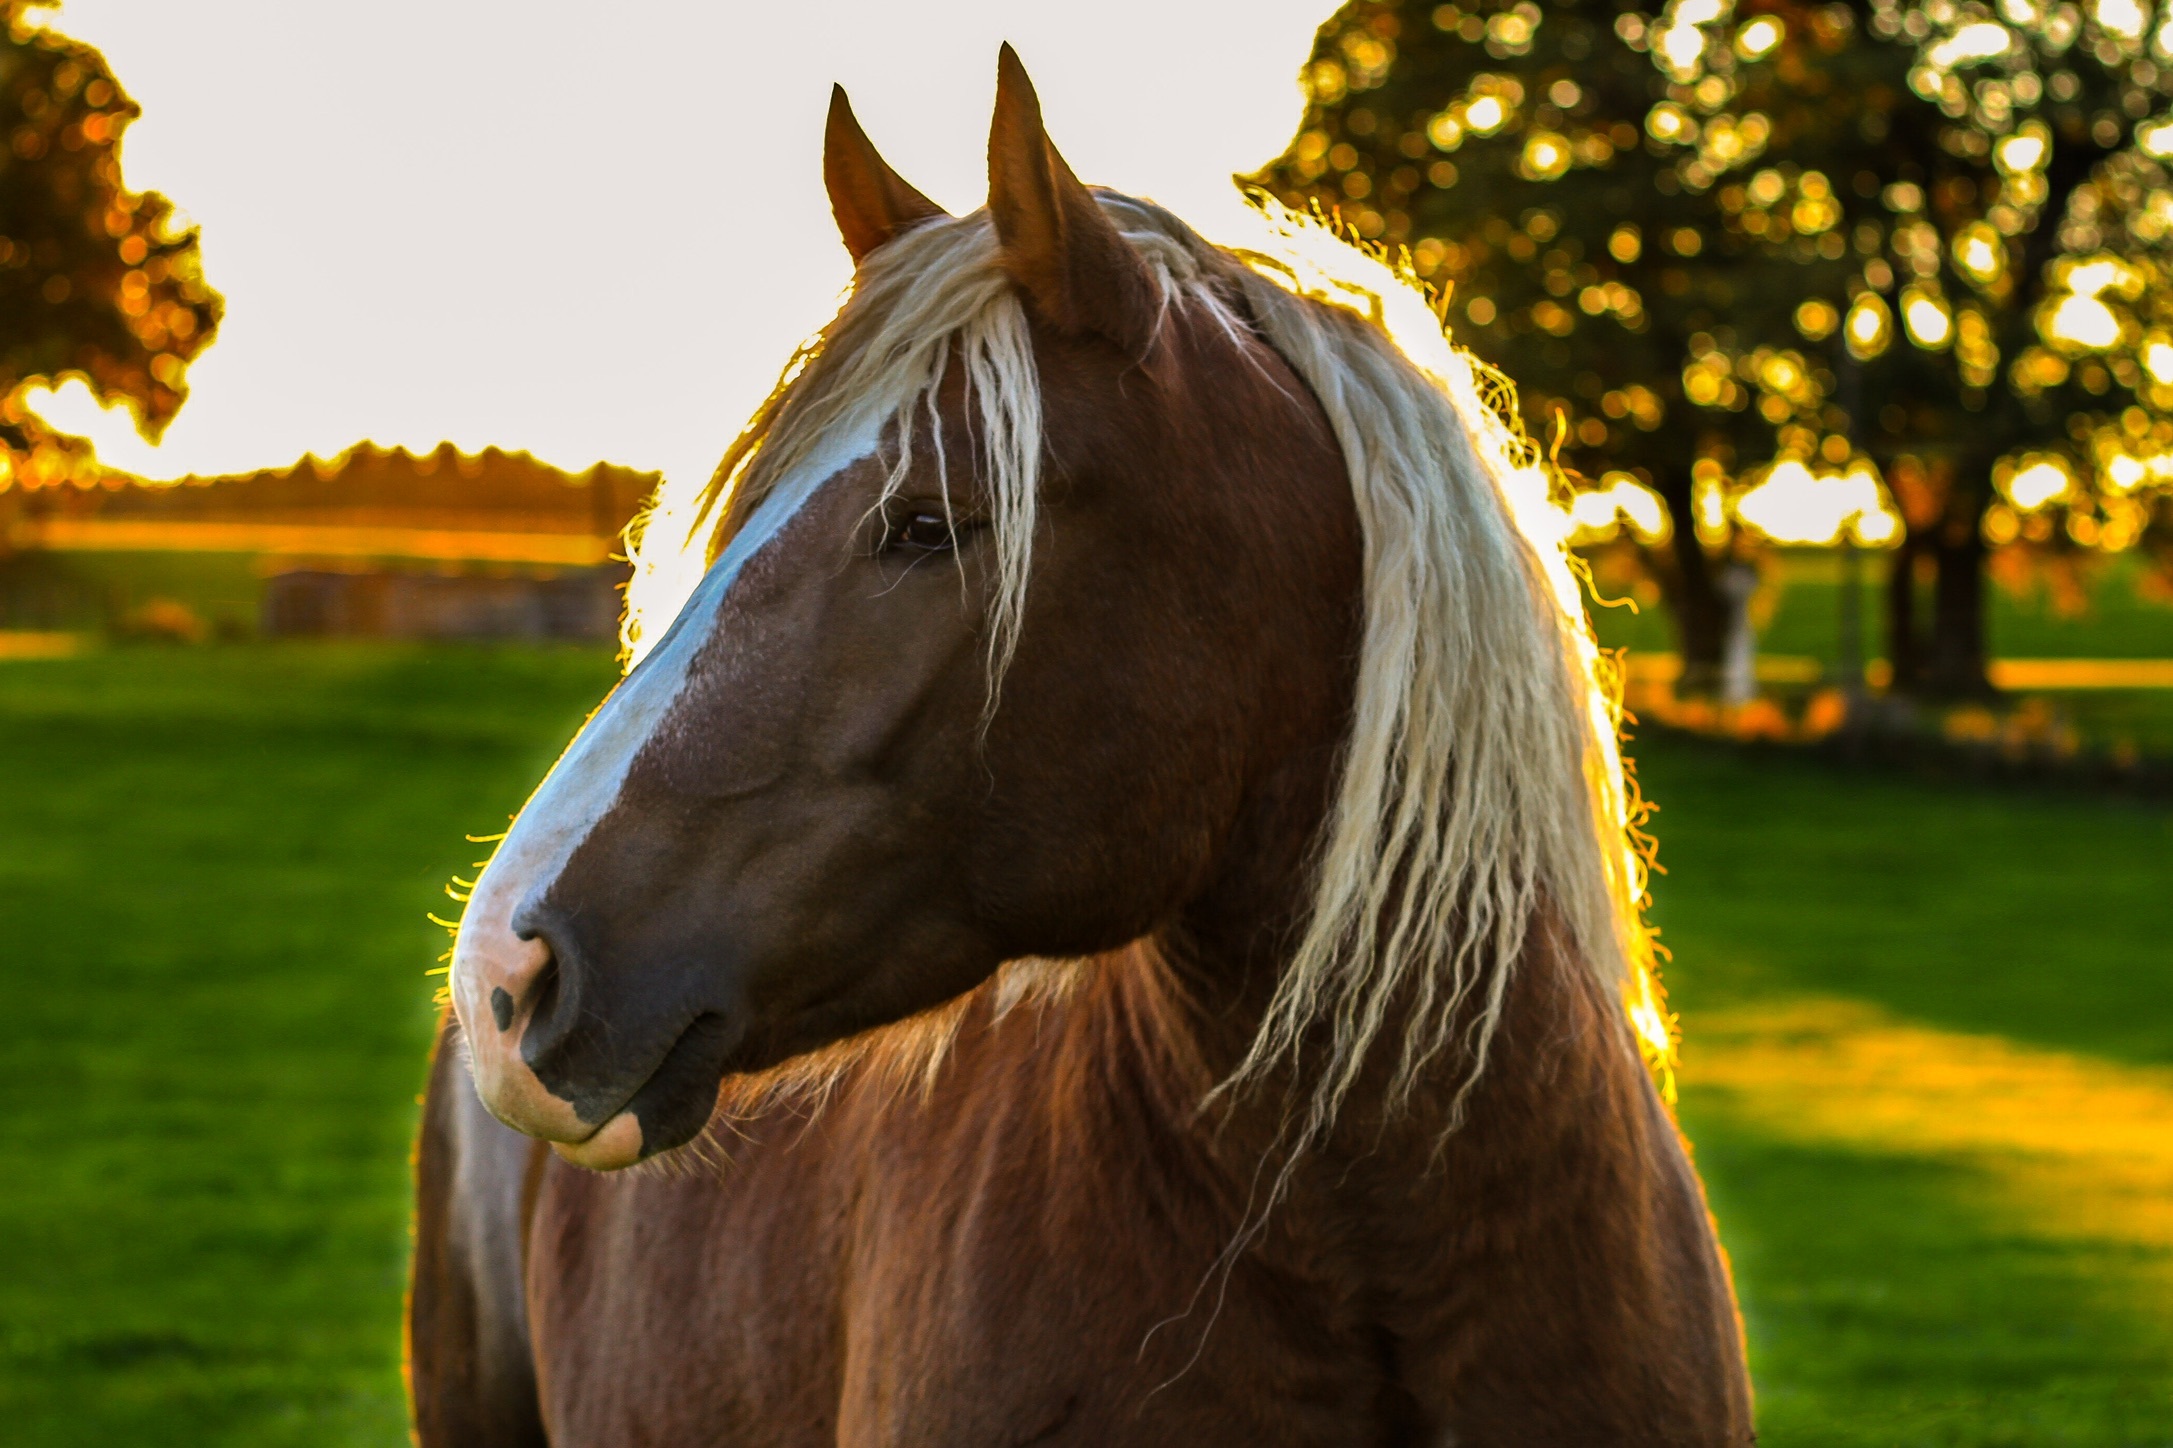
landscape, nature, path, grass, sun, sunset, meadow, evening, pasture, horse, autumn, mammal, stallion, mane, rest, mare, equestrianism, horse like mammal, mustang horse